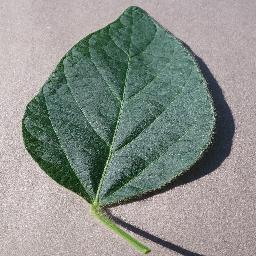
Label: Soybean___healthy